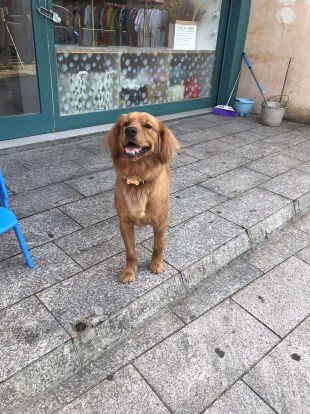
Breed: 5355-n000126-golden_retriever